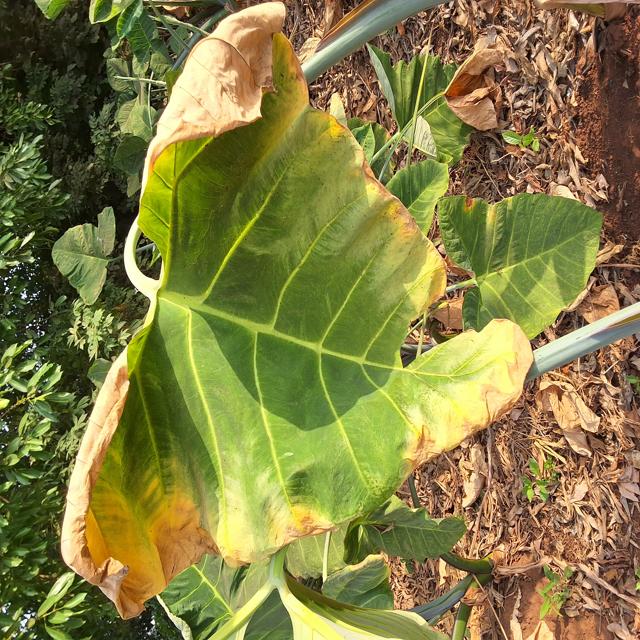
Label: Mid_Blight